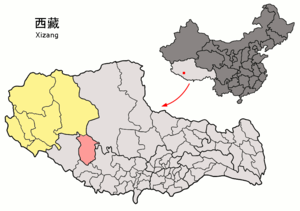
Le xian de Coqên est un district administratif de la région autonome du Tibet en Chine. Il est placé sous la juridiction de la préfecture de Ngari.